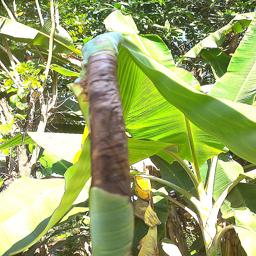
Label: MALBHOG LEAF